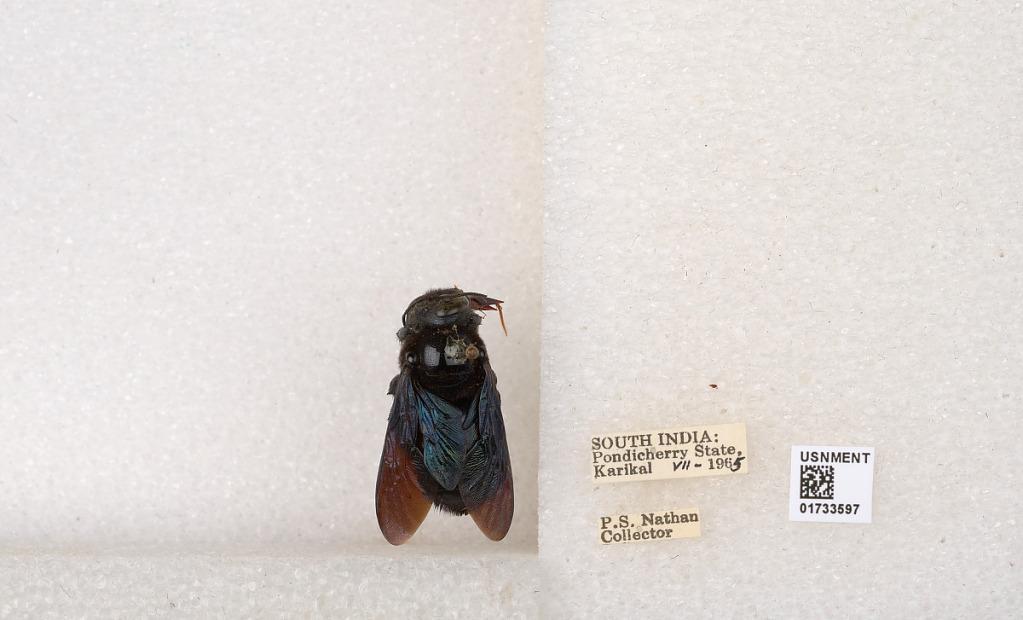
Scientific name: Xylocopa (Ctenoxylocopa) fenestrata (Fabricius)
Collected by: P. Nathan
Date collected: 1965-7-1
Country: India
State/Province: Puducherry
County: Karaikal
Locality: Karikal